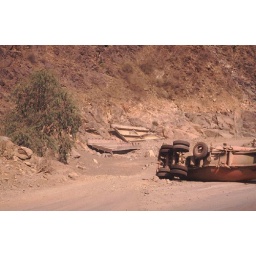
Parts of a broken bridge. They are smashed against the mountain by water from the river! Incredible force!